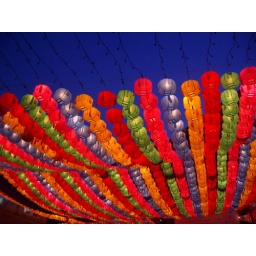
Lit up against the blue sky